Environmentalism in music

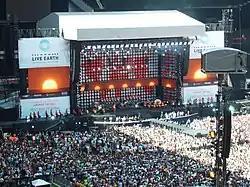
The 2007 Live Earth concert at Wembley Stadium

Environmentalism has been a theme and cultural trend in popular music. Ecomusicologists (musicologists and ethnomusicologists focusing on music and environmental issues) and music educators are increasingly emphasizing the intersections of music and nature, and the role of music in ecological activism.